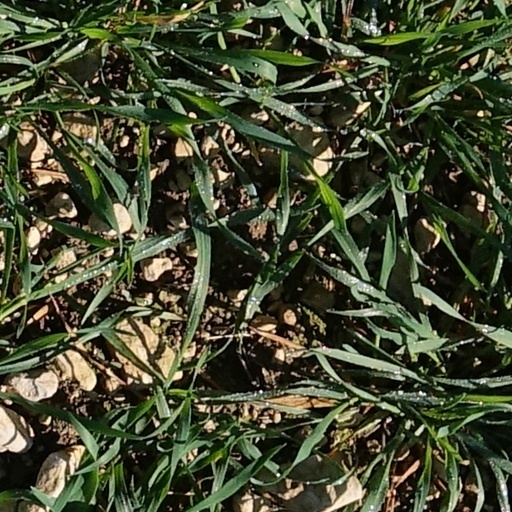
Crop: wheat